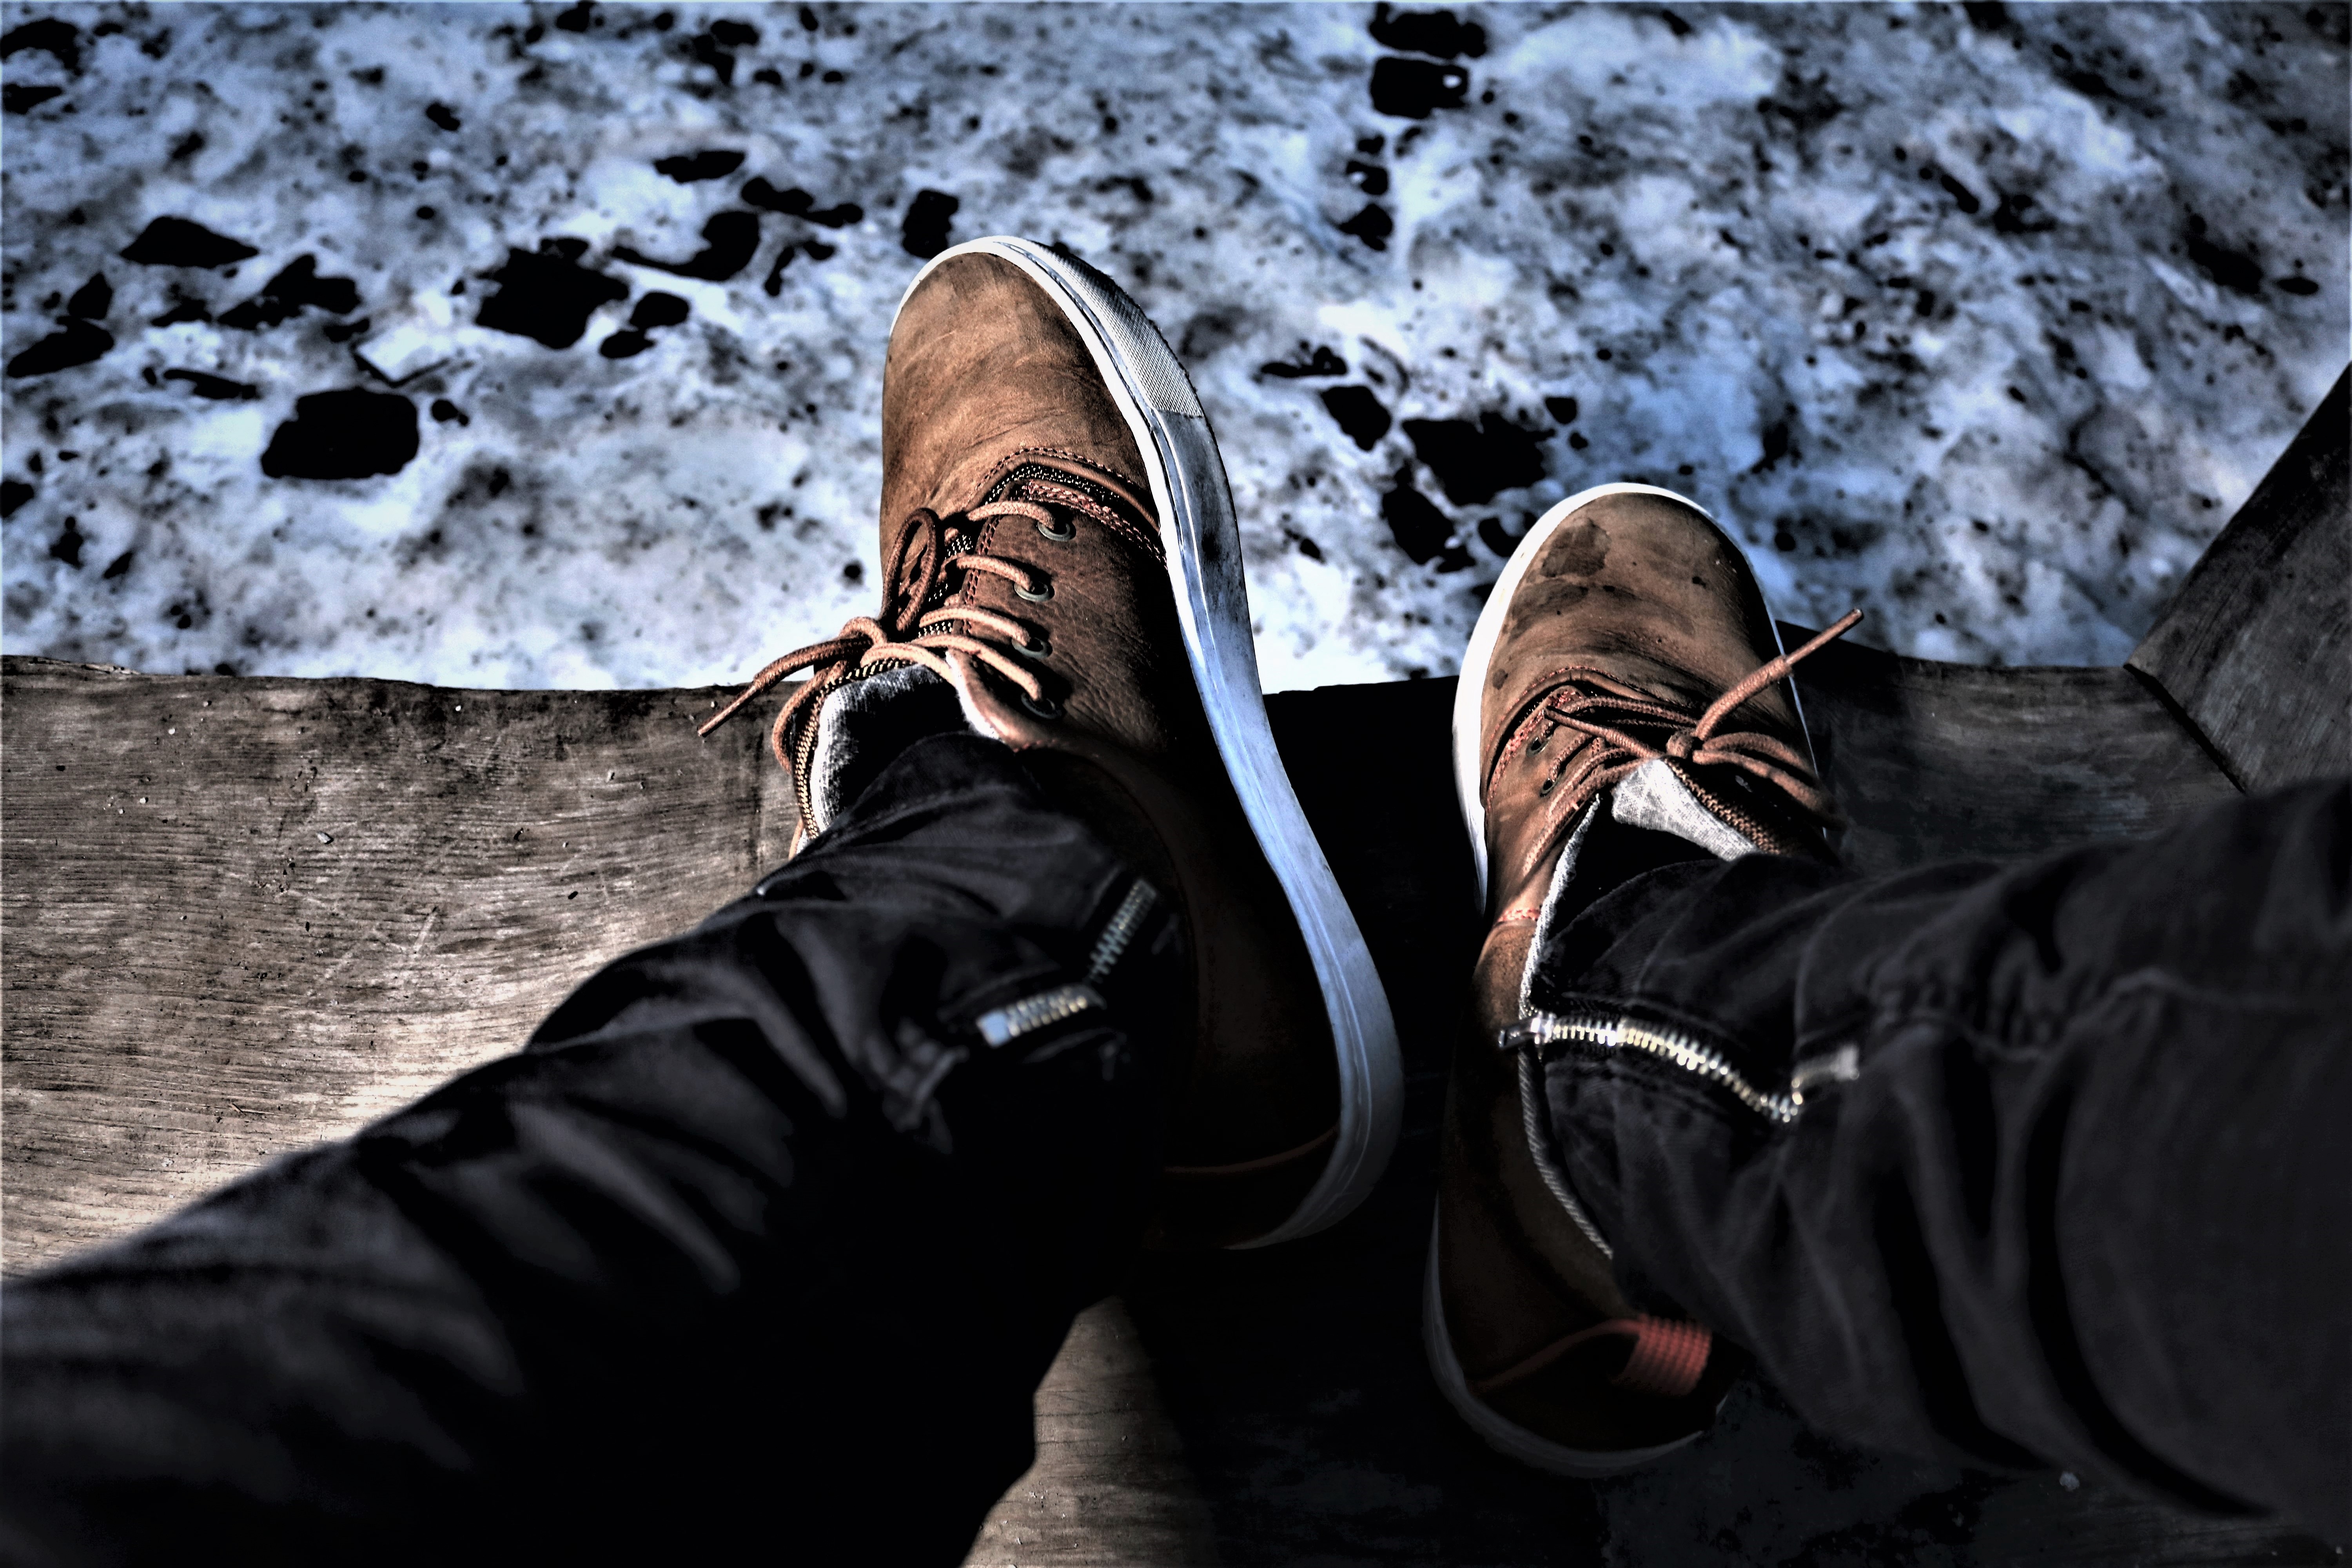
shoes, winter, night, snow, cold, wintry, flash, ice